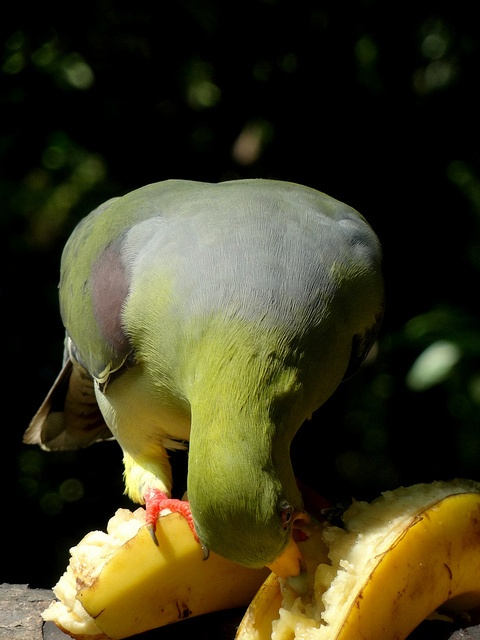
A green parrot eats a banana that has been split open.
A green bird picking at an open banana.
A green bird perches on and eats from a banana.
A parrot eating a banana out of the peel.
a close up of a bird eating a banana